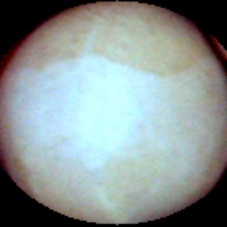
Label: Intact